Northern Soul (film)

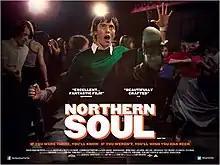
UK theatrical poster

Northern Soul is a 2014 British historical film directed by Elaine Constantine. It tells the story of two young Lancashire teenagers, Matt and John, whose lives are changed forever by the discovery of African-American soul music and the dance culture that grew up around it in Britain. The film was selected to be shown in the City to City section of the 2015 Toronto Film Festival.